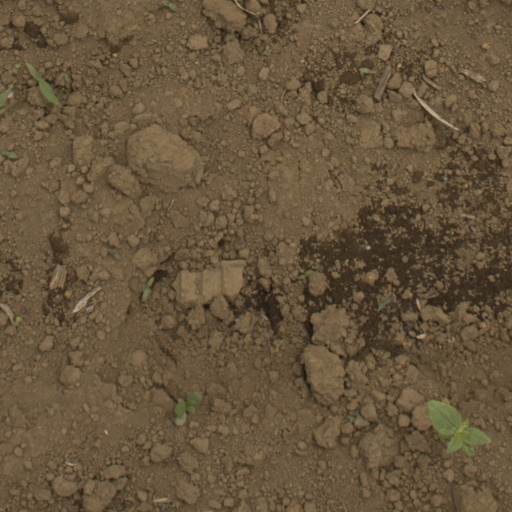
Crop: Jerusalem artichoke